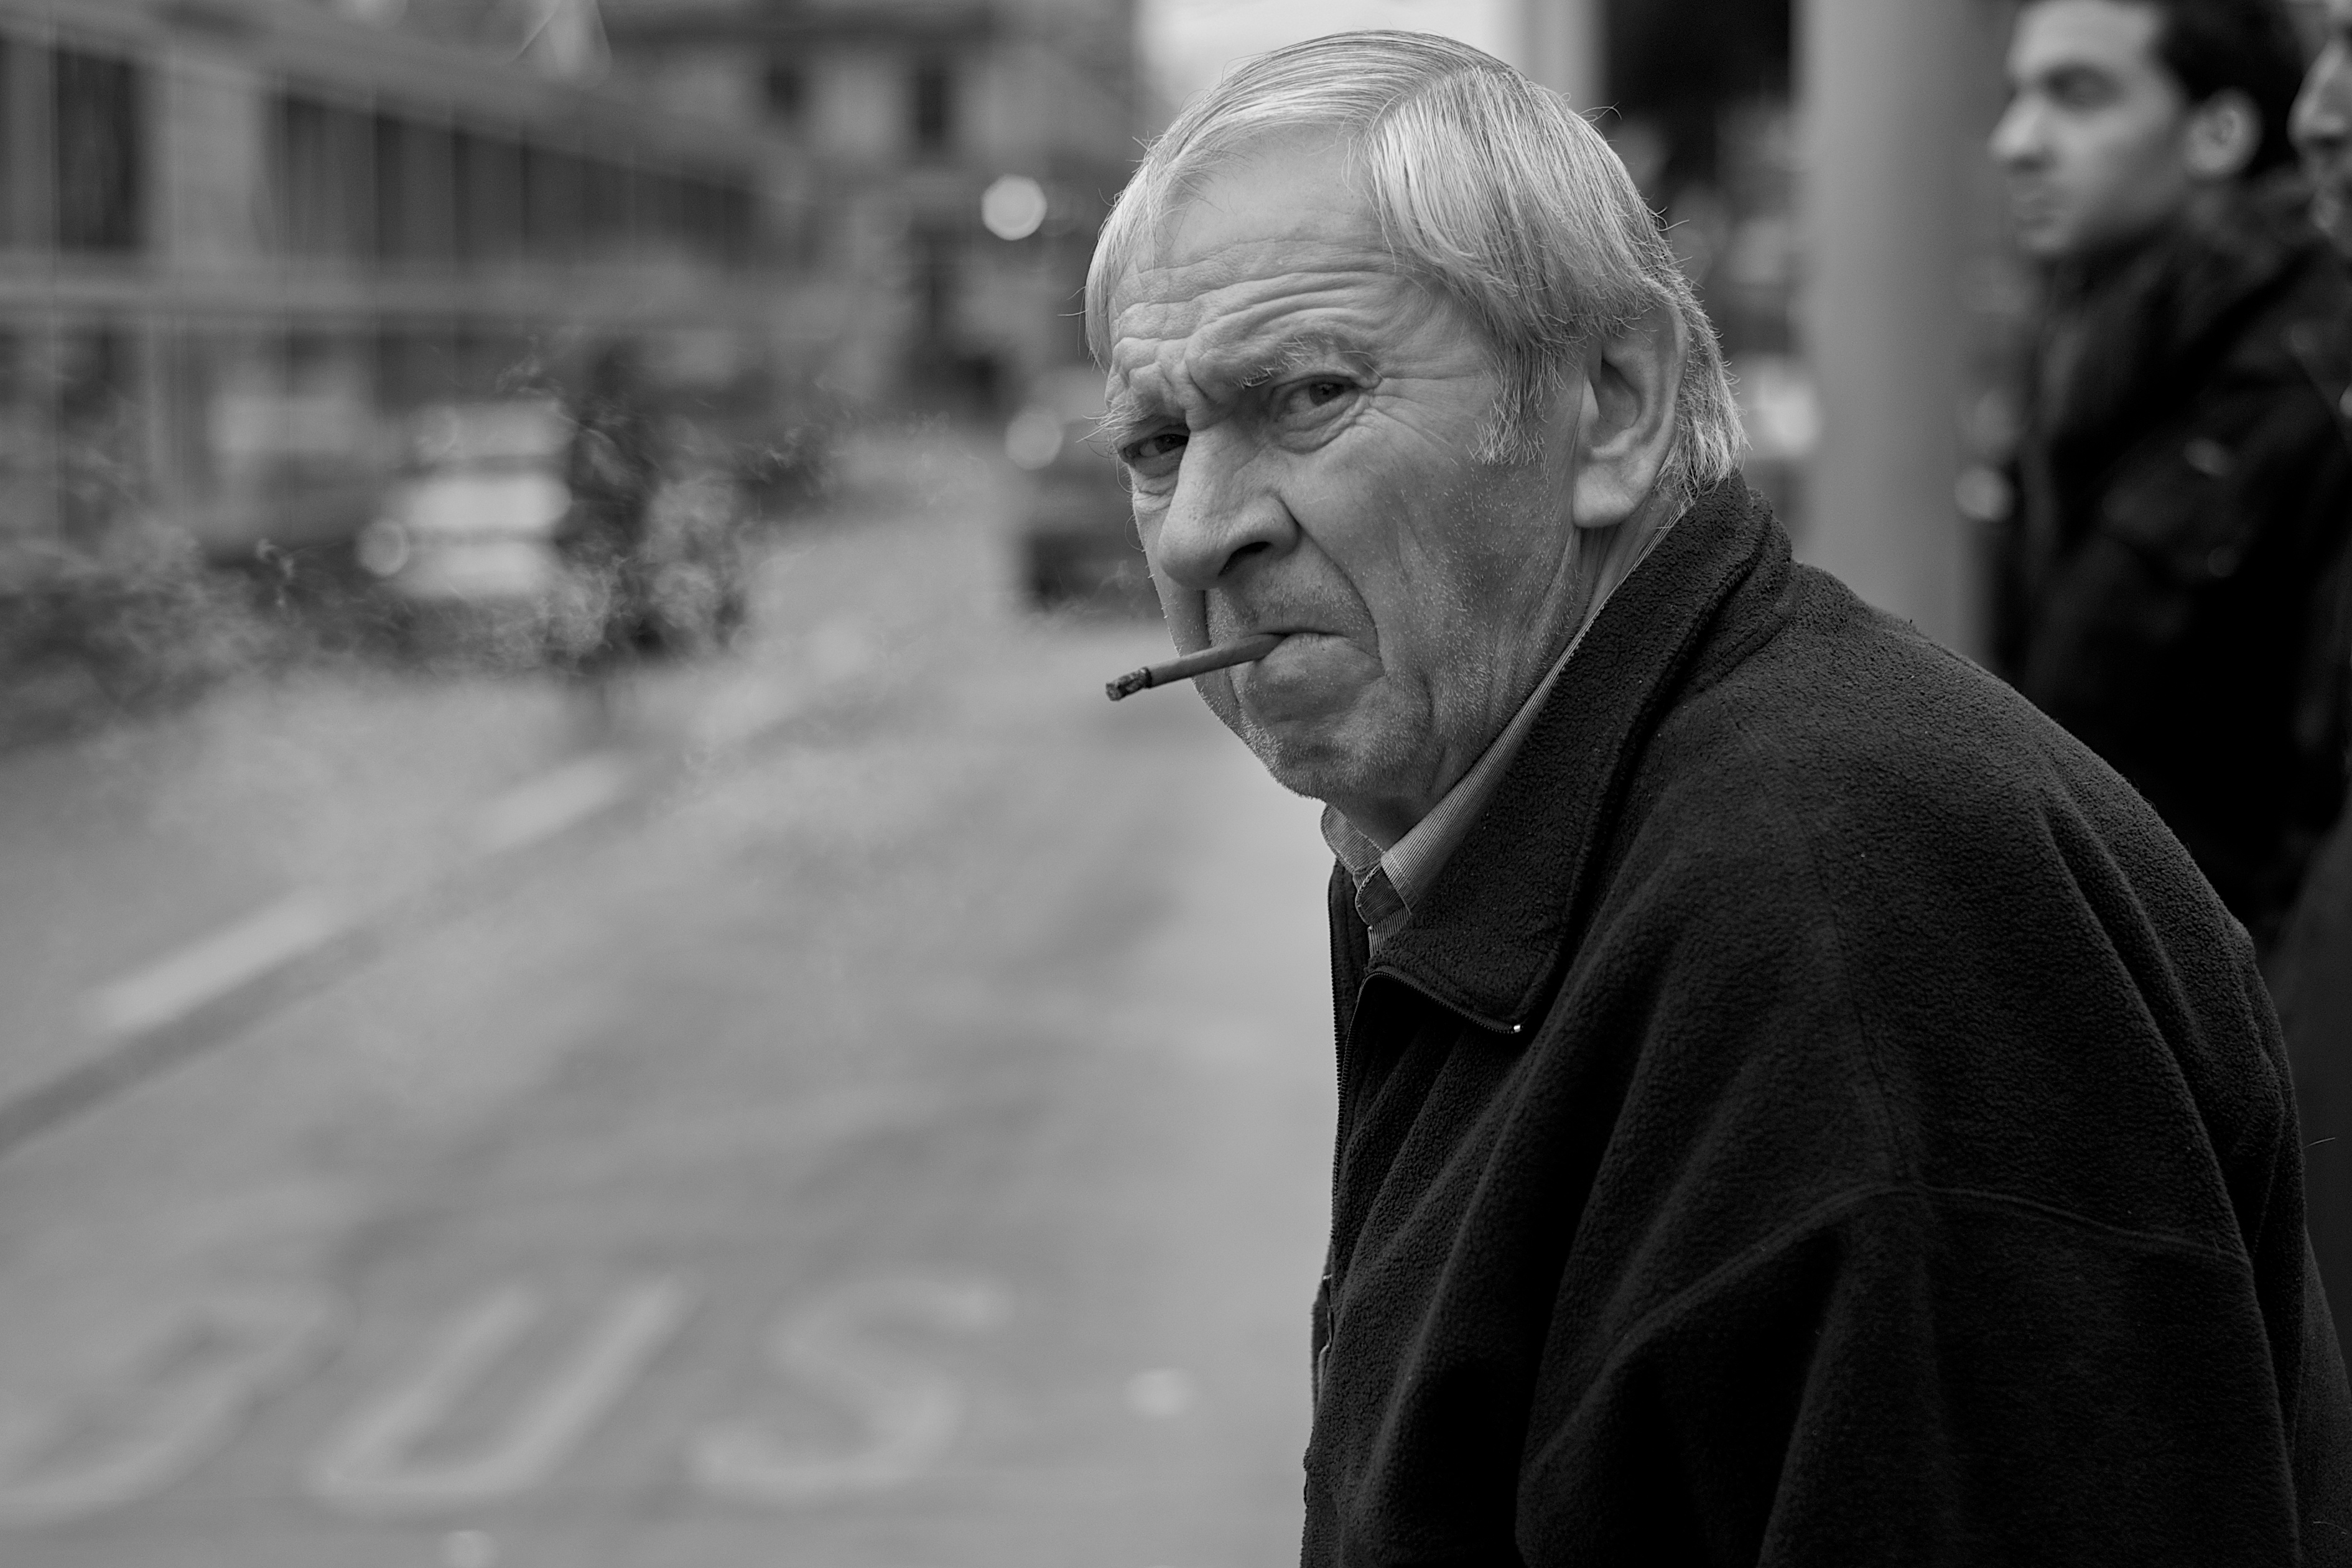
man, person, black and white, people, road, white, street, photography, ebook, male, portrait, training, black, monochrome, streetphotography, flickr, thomas, video, olympus, photograph, omd, fuji, leica, monochrom, leuthard, hcb, thomasleuthard, streettogs, monochrome photography, human positions